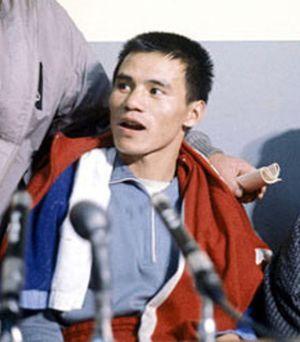
Takao Sakurai est un boxeur japonais né le 25 septembre 1941 à Sawara et mort le 10 janvier 2012 à Tokyo.